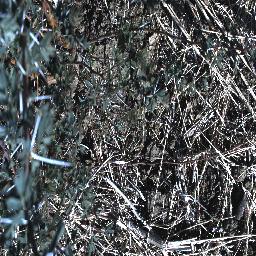
Label: prickly_acacia